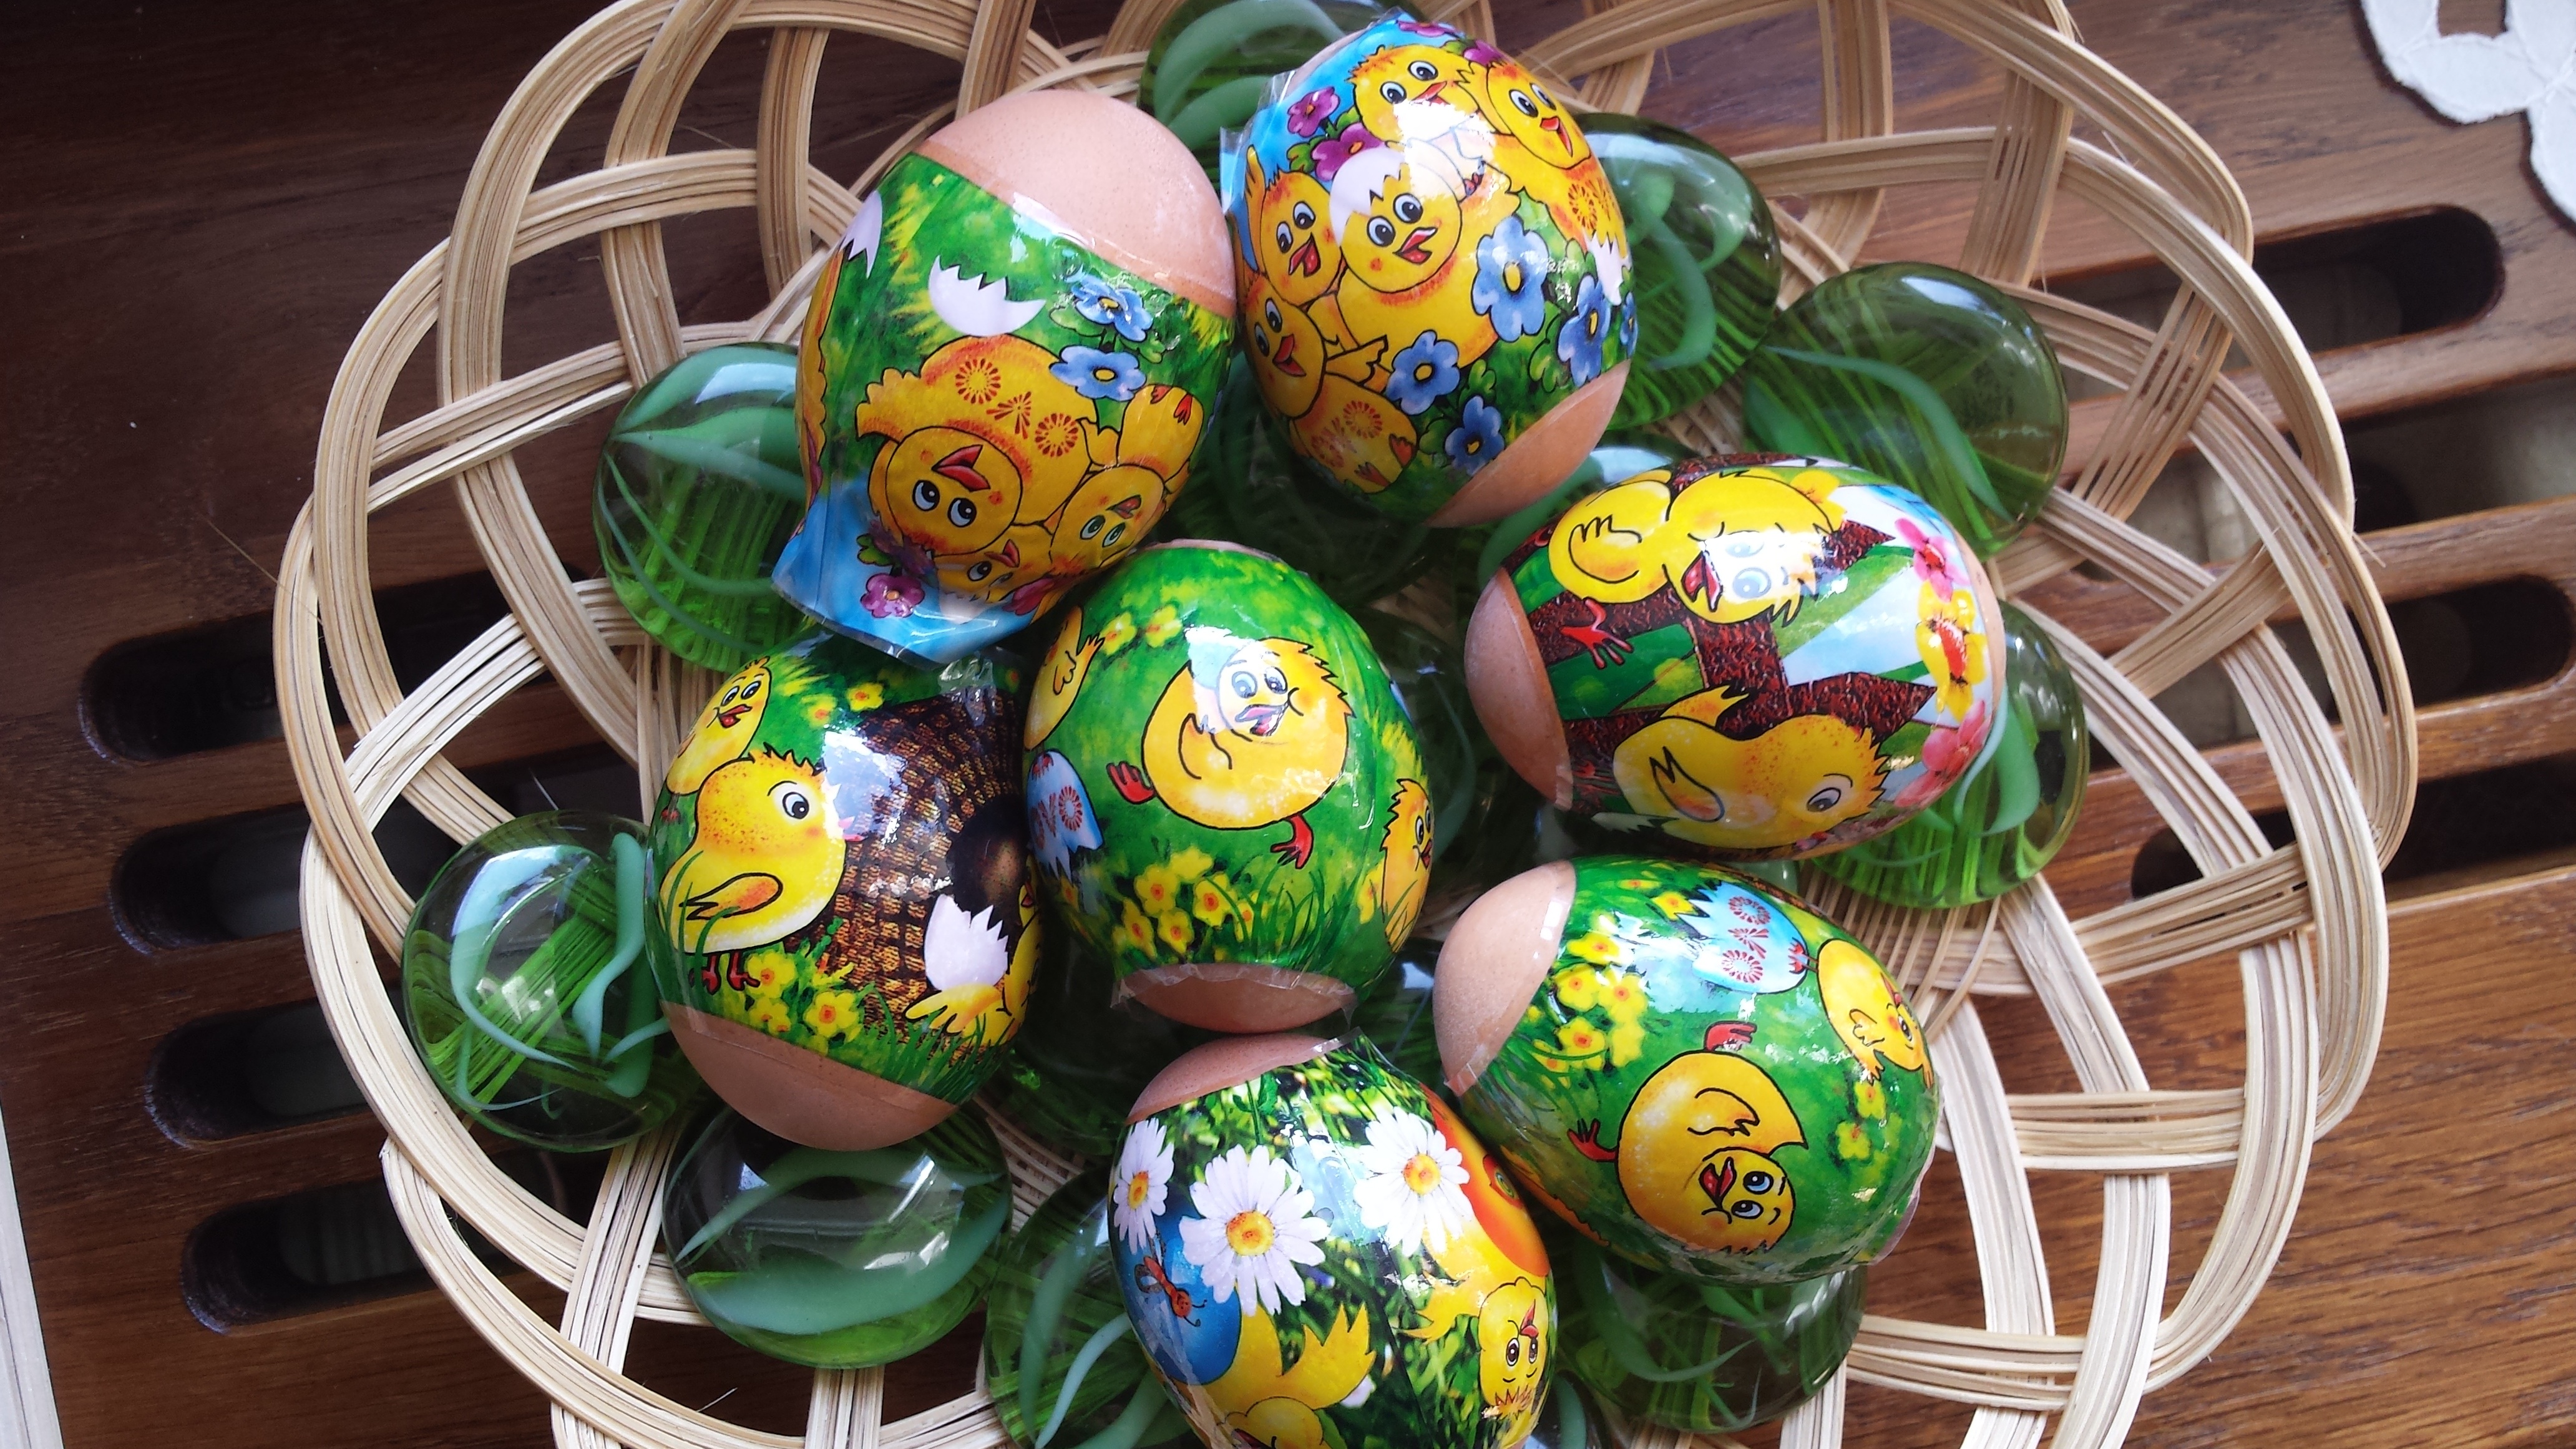
food, spring, holiday, eggs, easter, event, easter egg